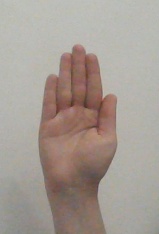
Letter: seen